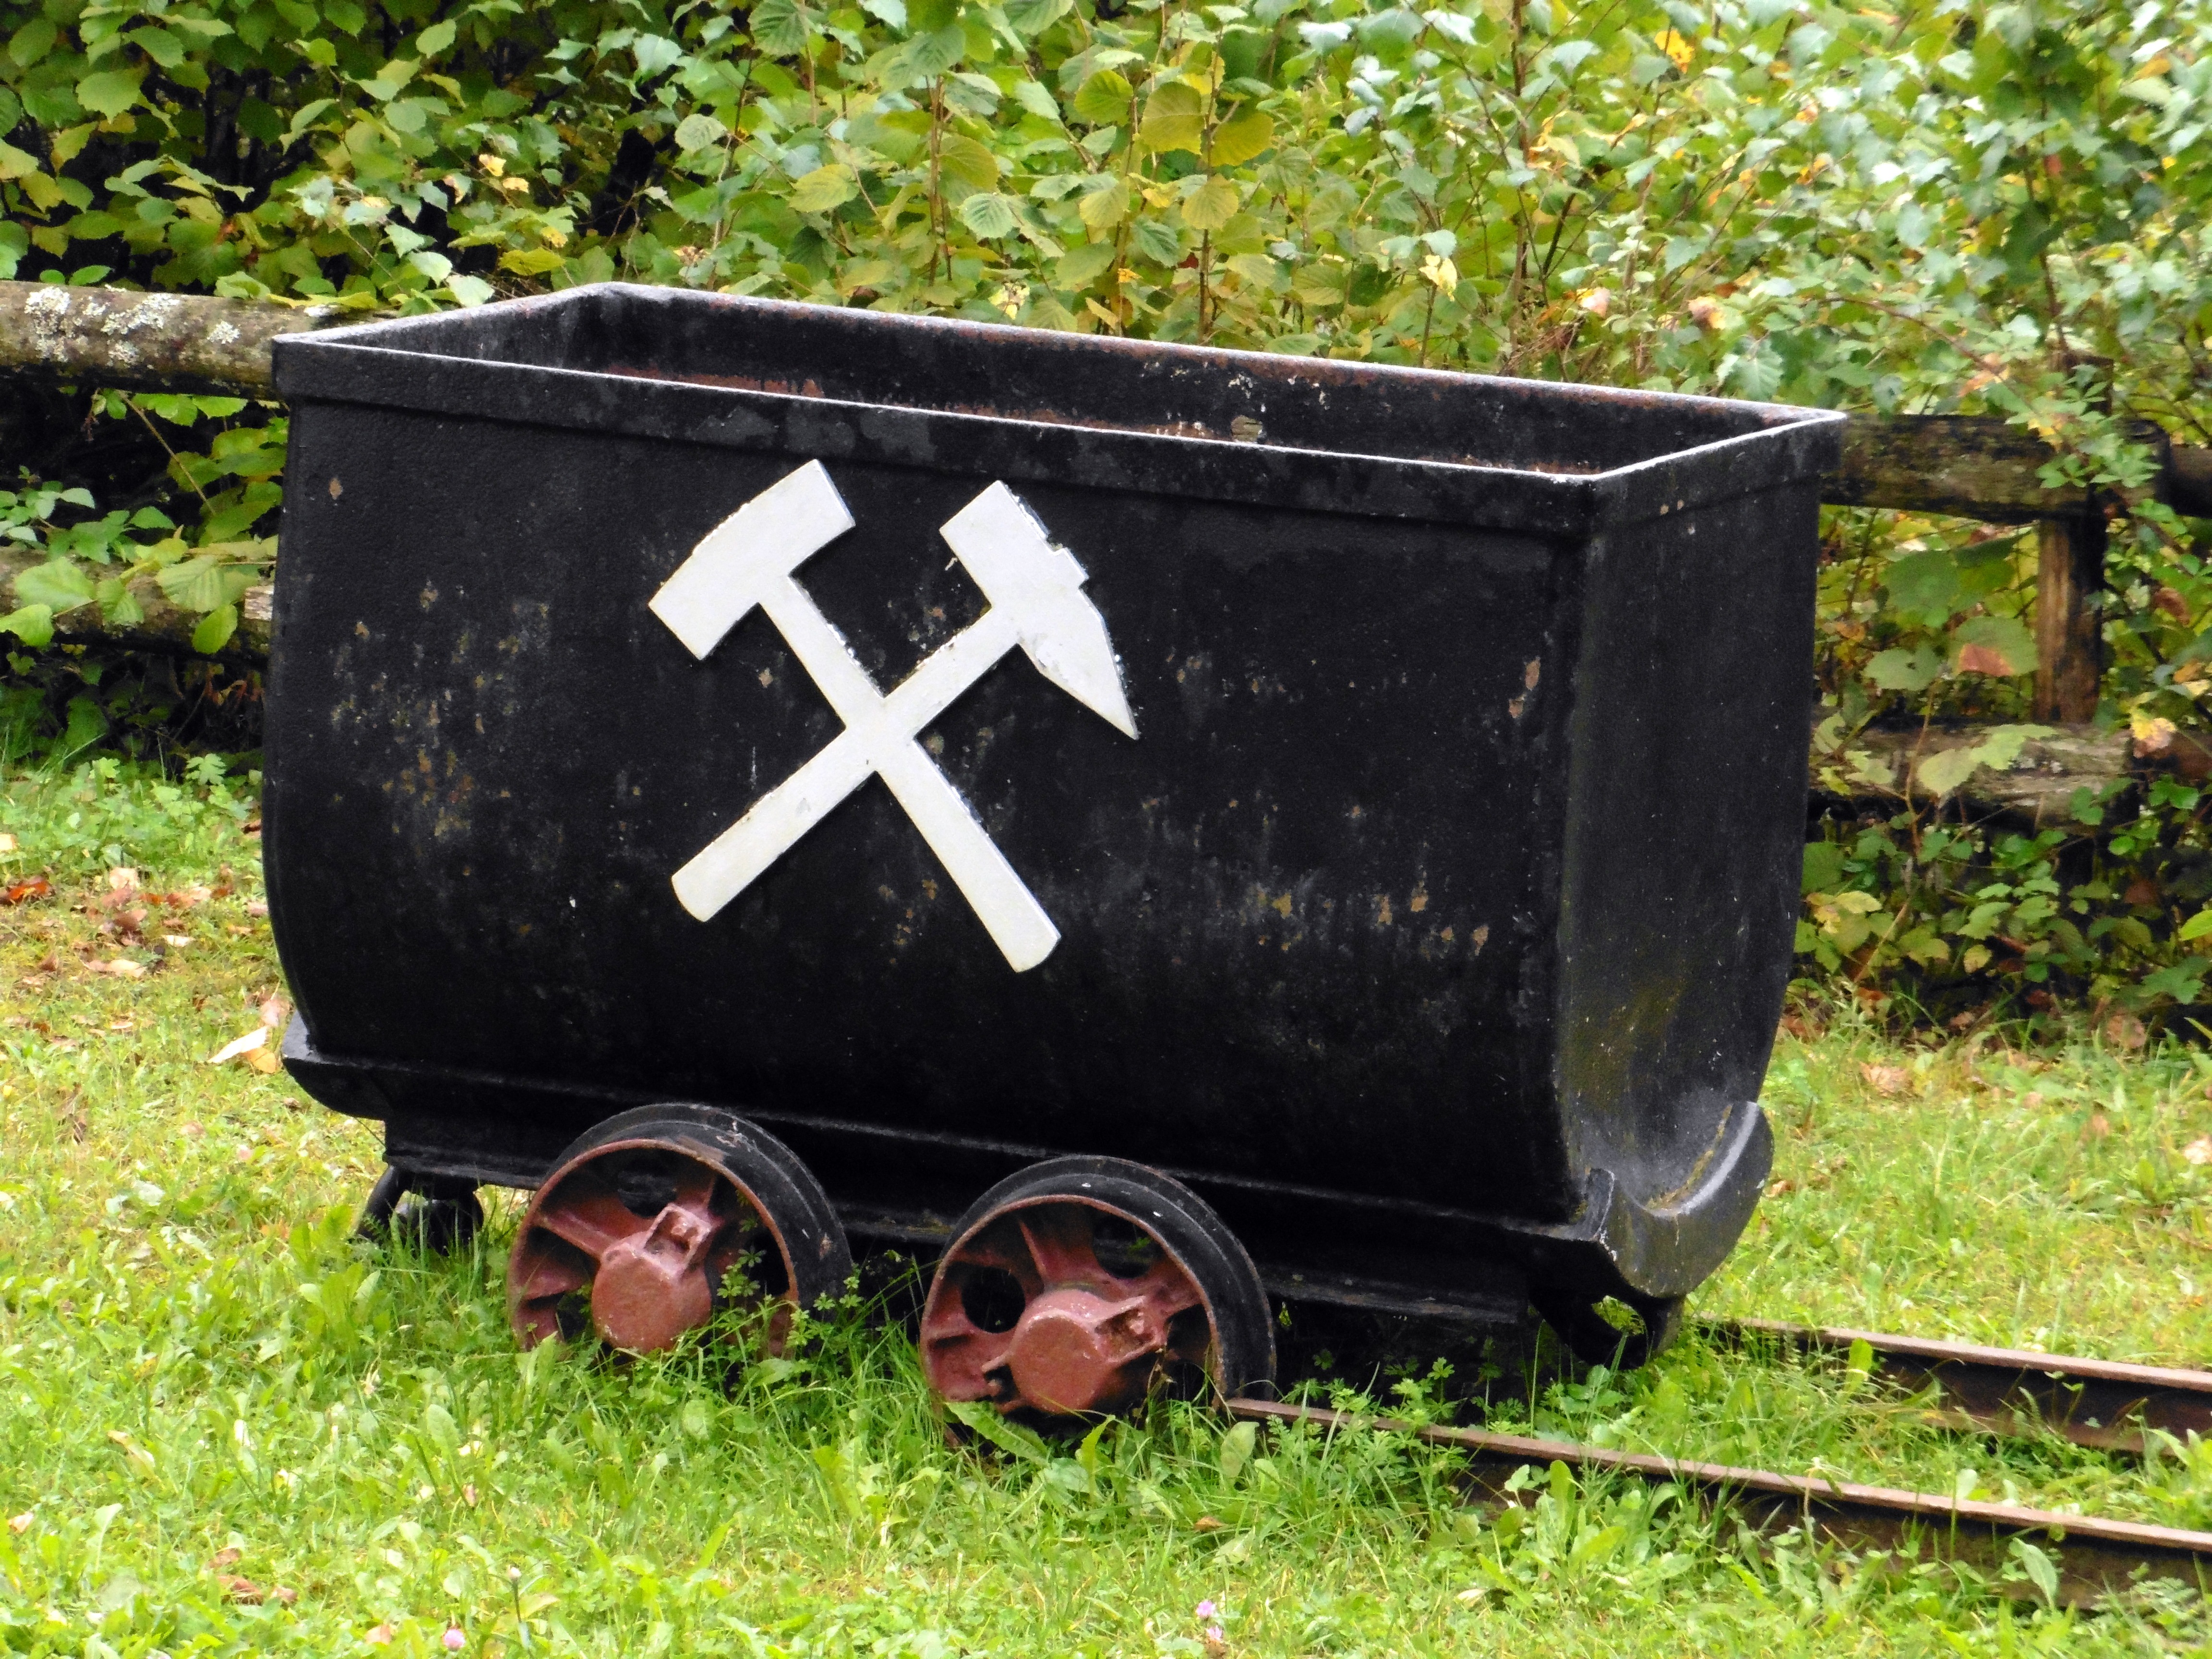
rock, lawn, transport, vehicle, locomotive, mine, dare, mining, lore, man made object, rolling stock, railroad car, devil basic